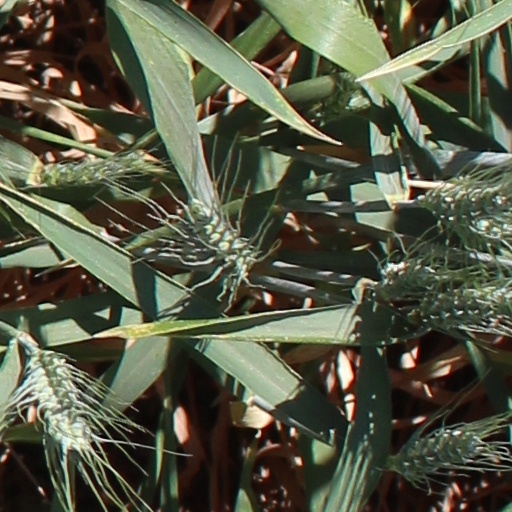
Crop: wheat